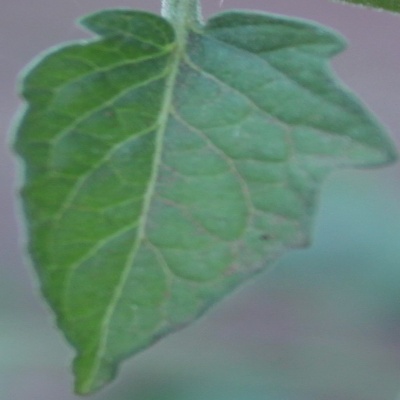
Crop: Tomato
Condition: healthy